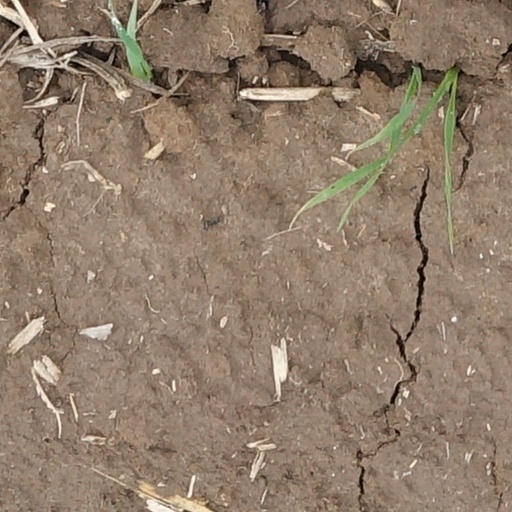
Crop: wheat